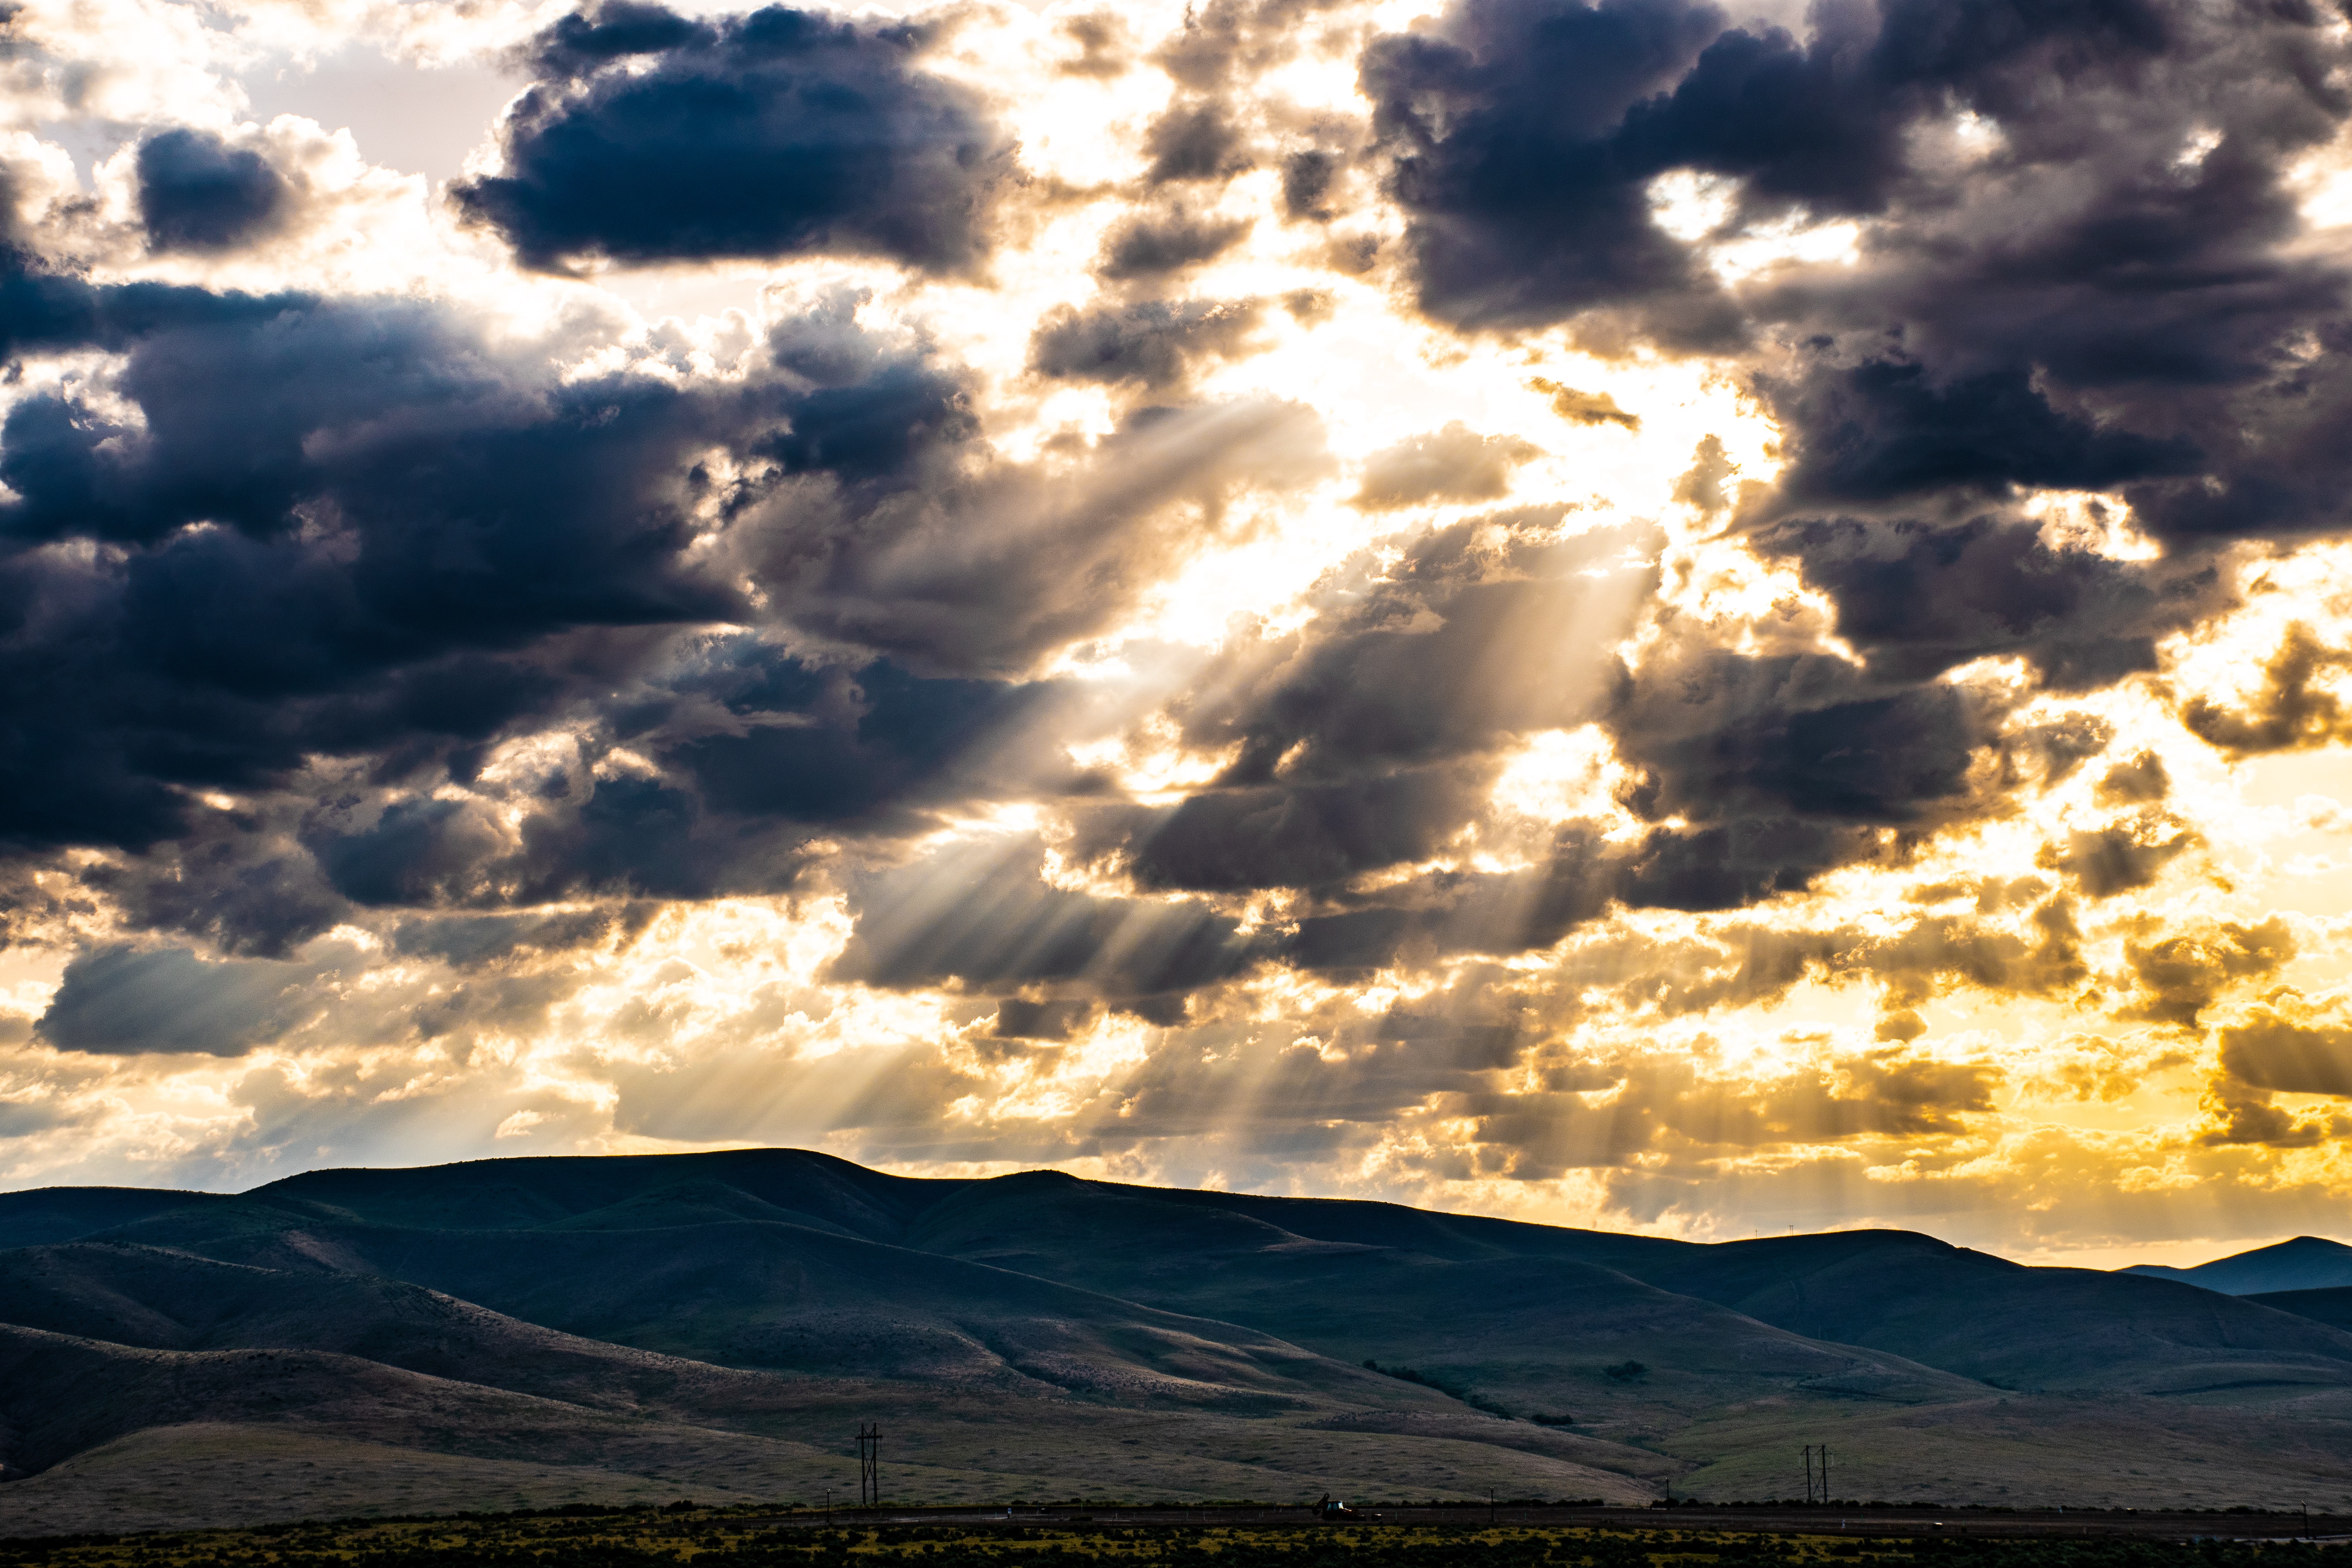
sky, cloud, daytime, mountain, sunlight, horizon, mountainous landforms, cumulus, light, atmosphere, natural landscape, sunset, morning, evening, highland, wilderness, afterglow, meteorological phenomenon, hill, tree, landscape, mountain range, sunrise, rural area, sun, fell, photography, dusk, road, world, city